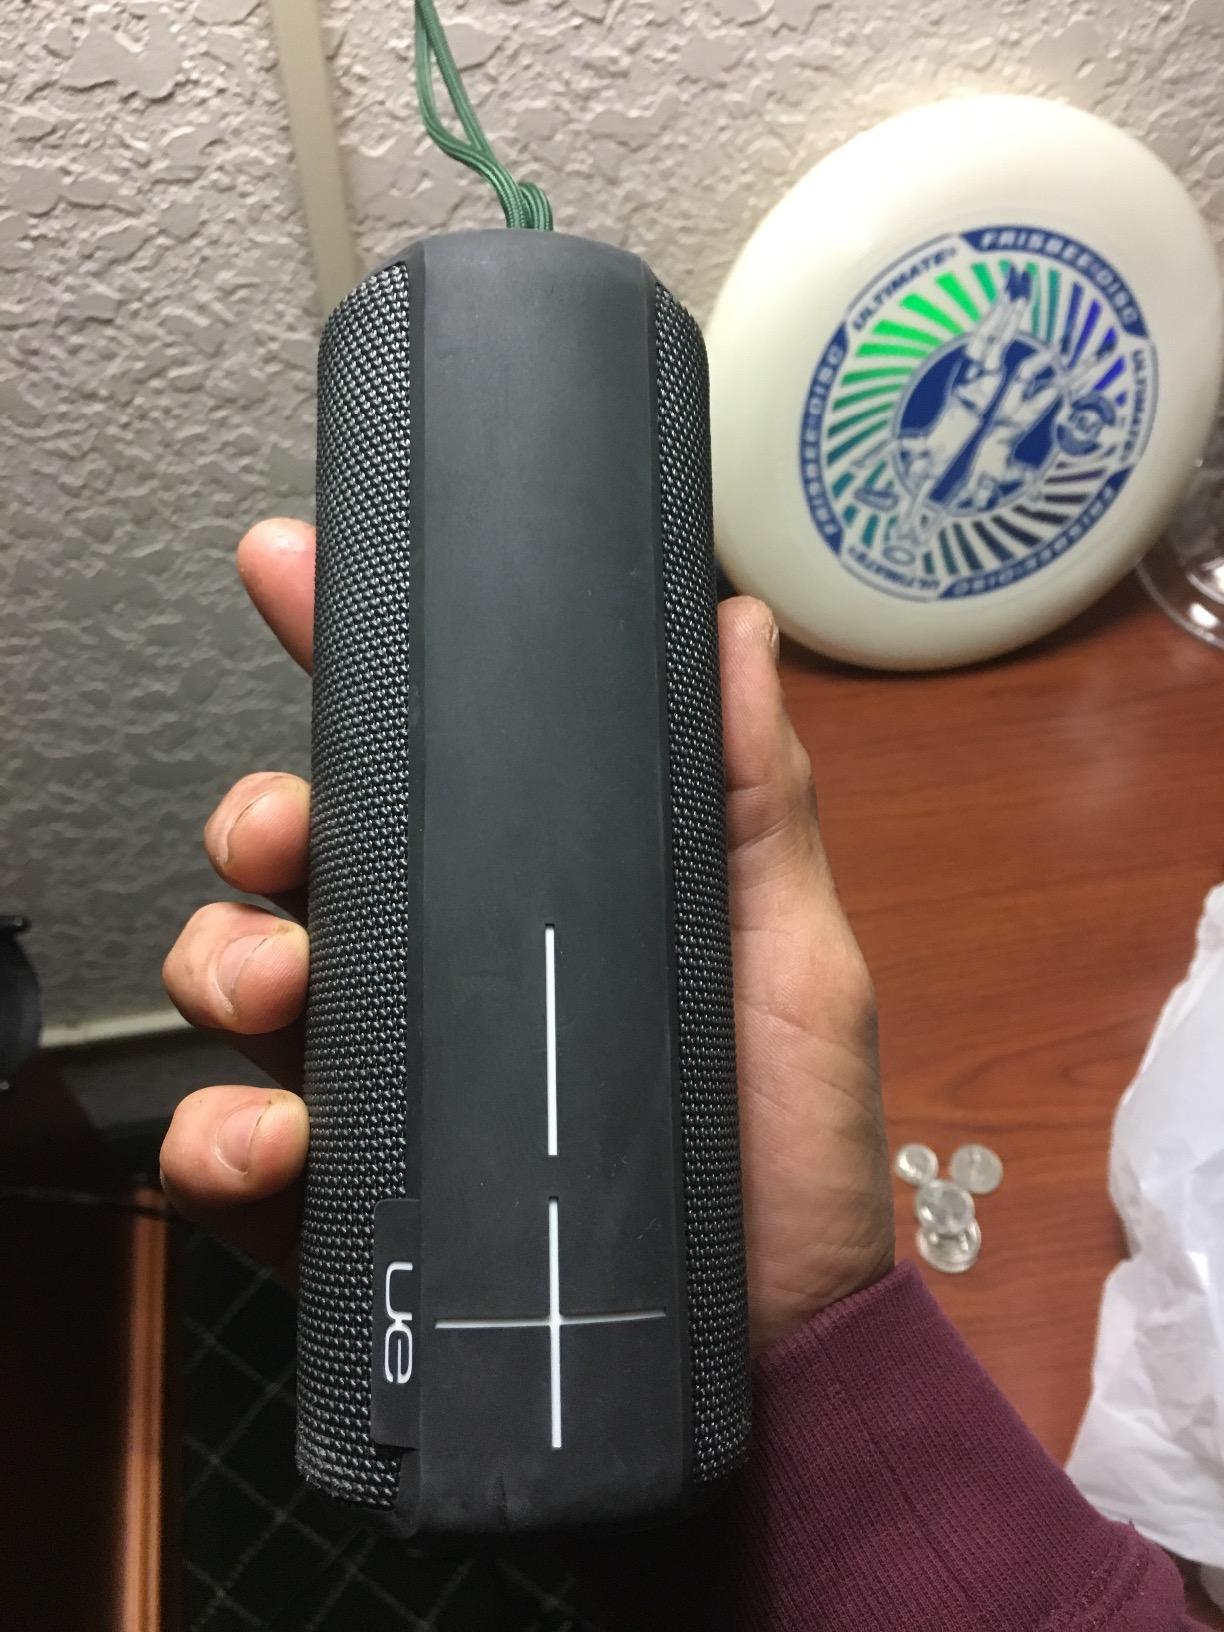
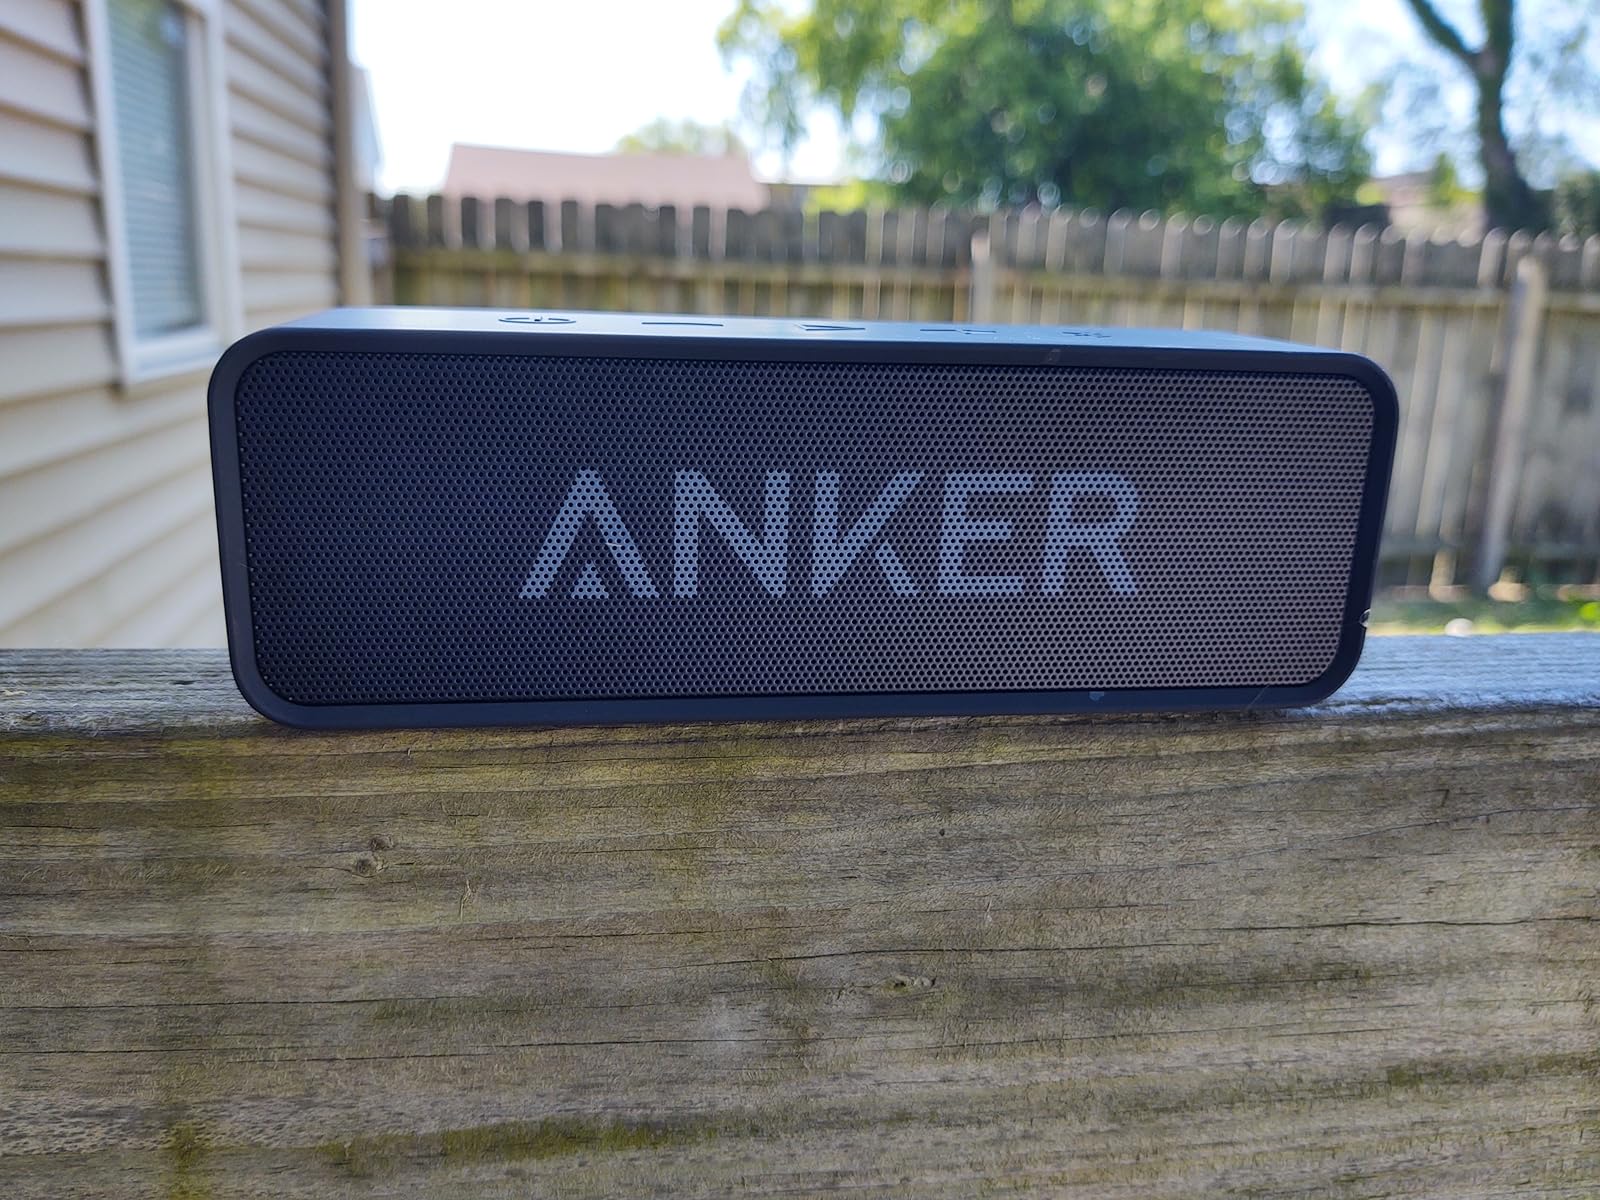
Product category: speaker
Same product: no